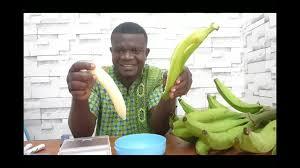
Mwanaume mmoja ameshikilia upande wa ndani wa ndizi ya rangi nyeupe na kanda lake kwa mkono mwingine, kando wake kuna matunda ya kijani kibichi ya ndizi yaliyowekwa juu ya meza.